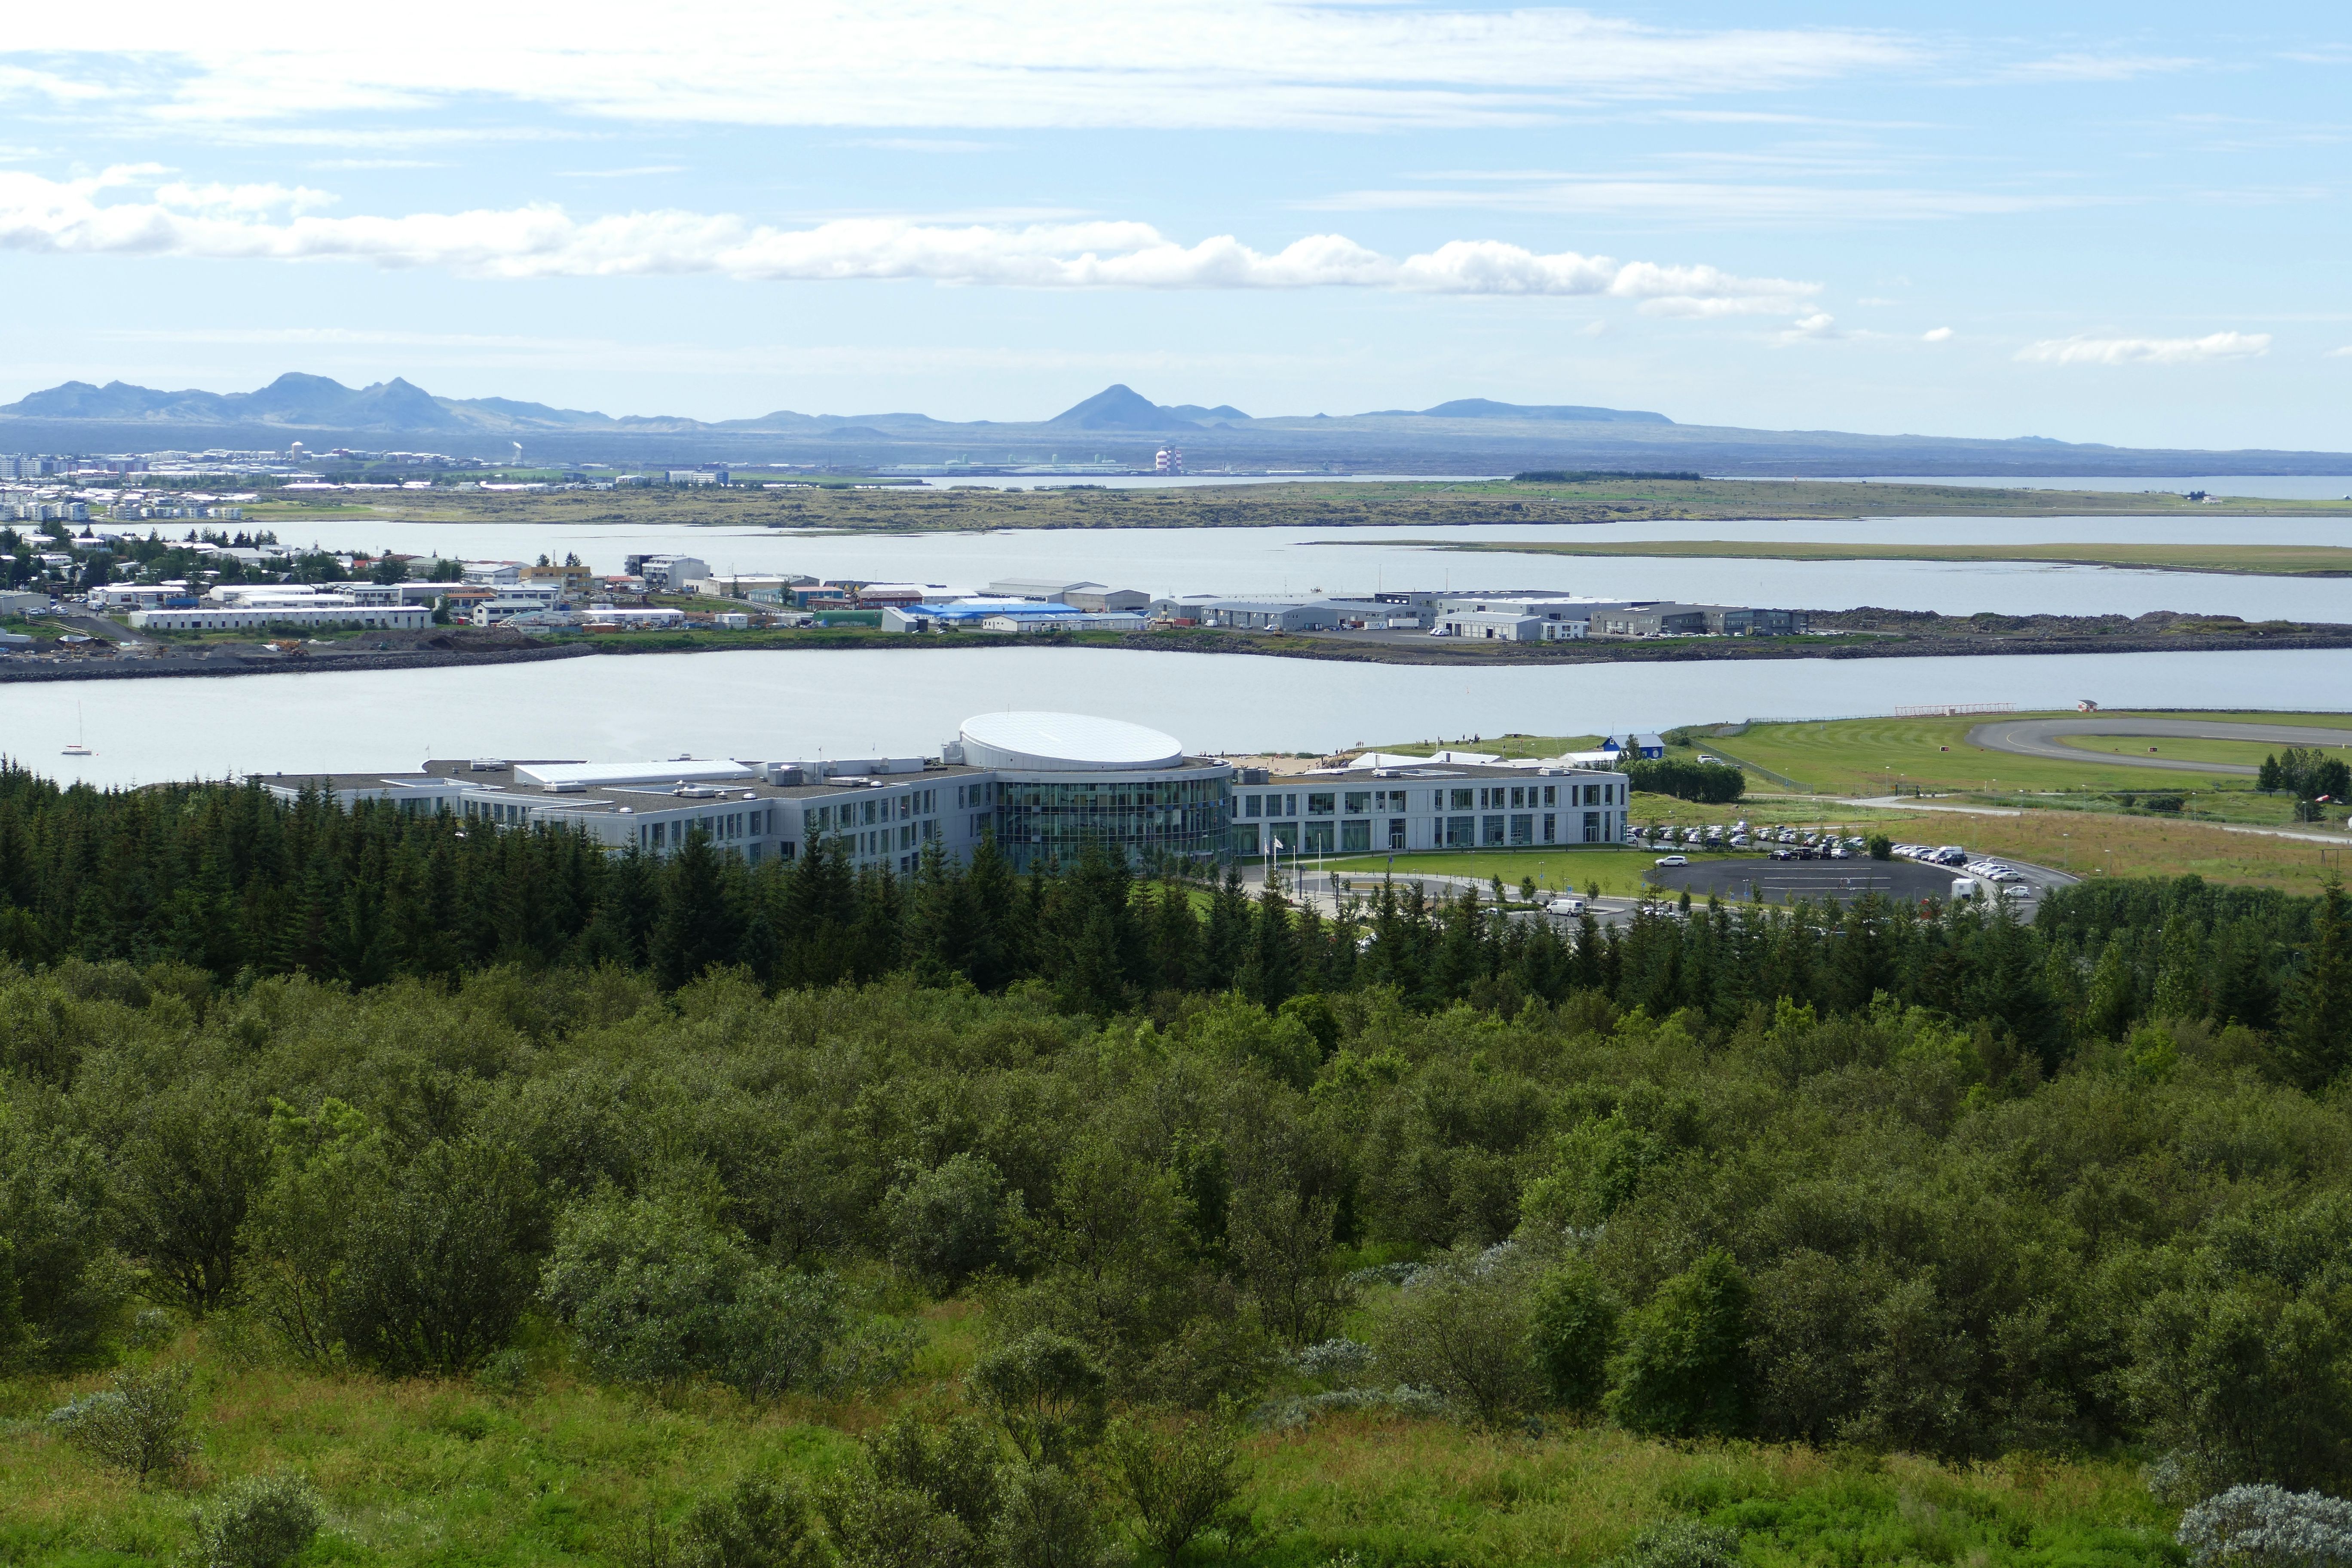
landscape, sea, coast, marsh, shore, lake, view, panorama, bay, church, iceland, reservoir, plain, mountains, wetland, outlook, atlantic, habitat, loch, ecosystem, booked, estuary, reykjavik, natural environment